A Nightingale Sang in Berkeley Square

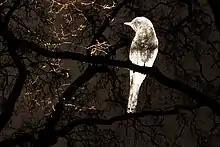
An illuminated wire sculpture of a nightingale, displayed in London's Berkeley Square as part of Lumiere London 2018, an art festival. The sculpture and the accompanying soundtrack "A Nightingale Sang in Berkeley Square" formed an art installation titled 'Was that a dream?' by a French artist Cédric Le Borgne.

Early chart hits of the song in the US were by Glenn Miller, Ray Noble, Guy Lombardo and Sammy Kaye. The Glenn Miller recording (Bluebird 10931) with a Ray Eberle vocal was made in New York City on 11 October 1940. The fluttering clarinet that opens the track and no doubt is meant to suggest the sound of the nightingale began, it seems, with the Miller recording. The opening, using either a clarinet or flute, has been picked up by others including the Frank Sinatra recording. The record was first charted on 21 December 1940, peaking at No. 2.